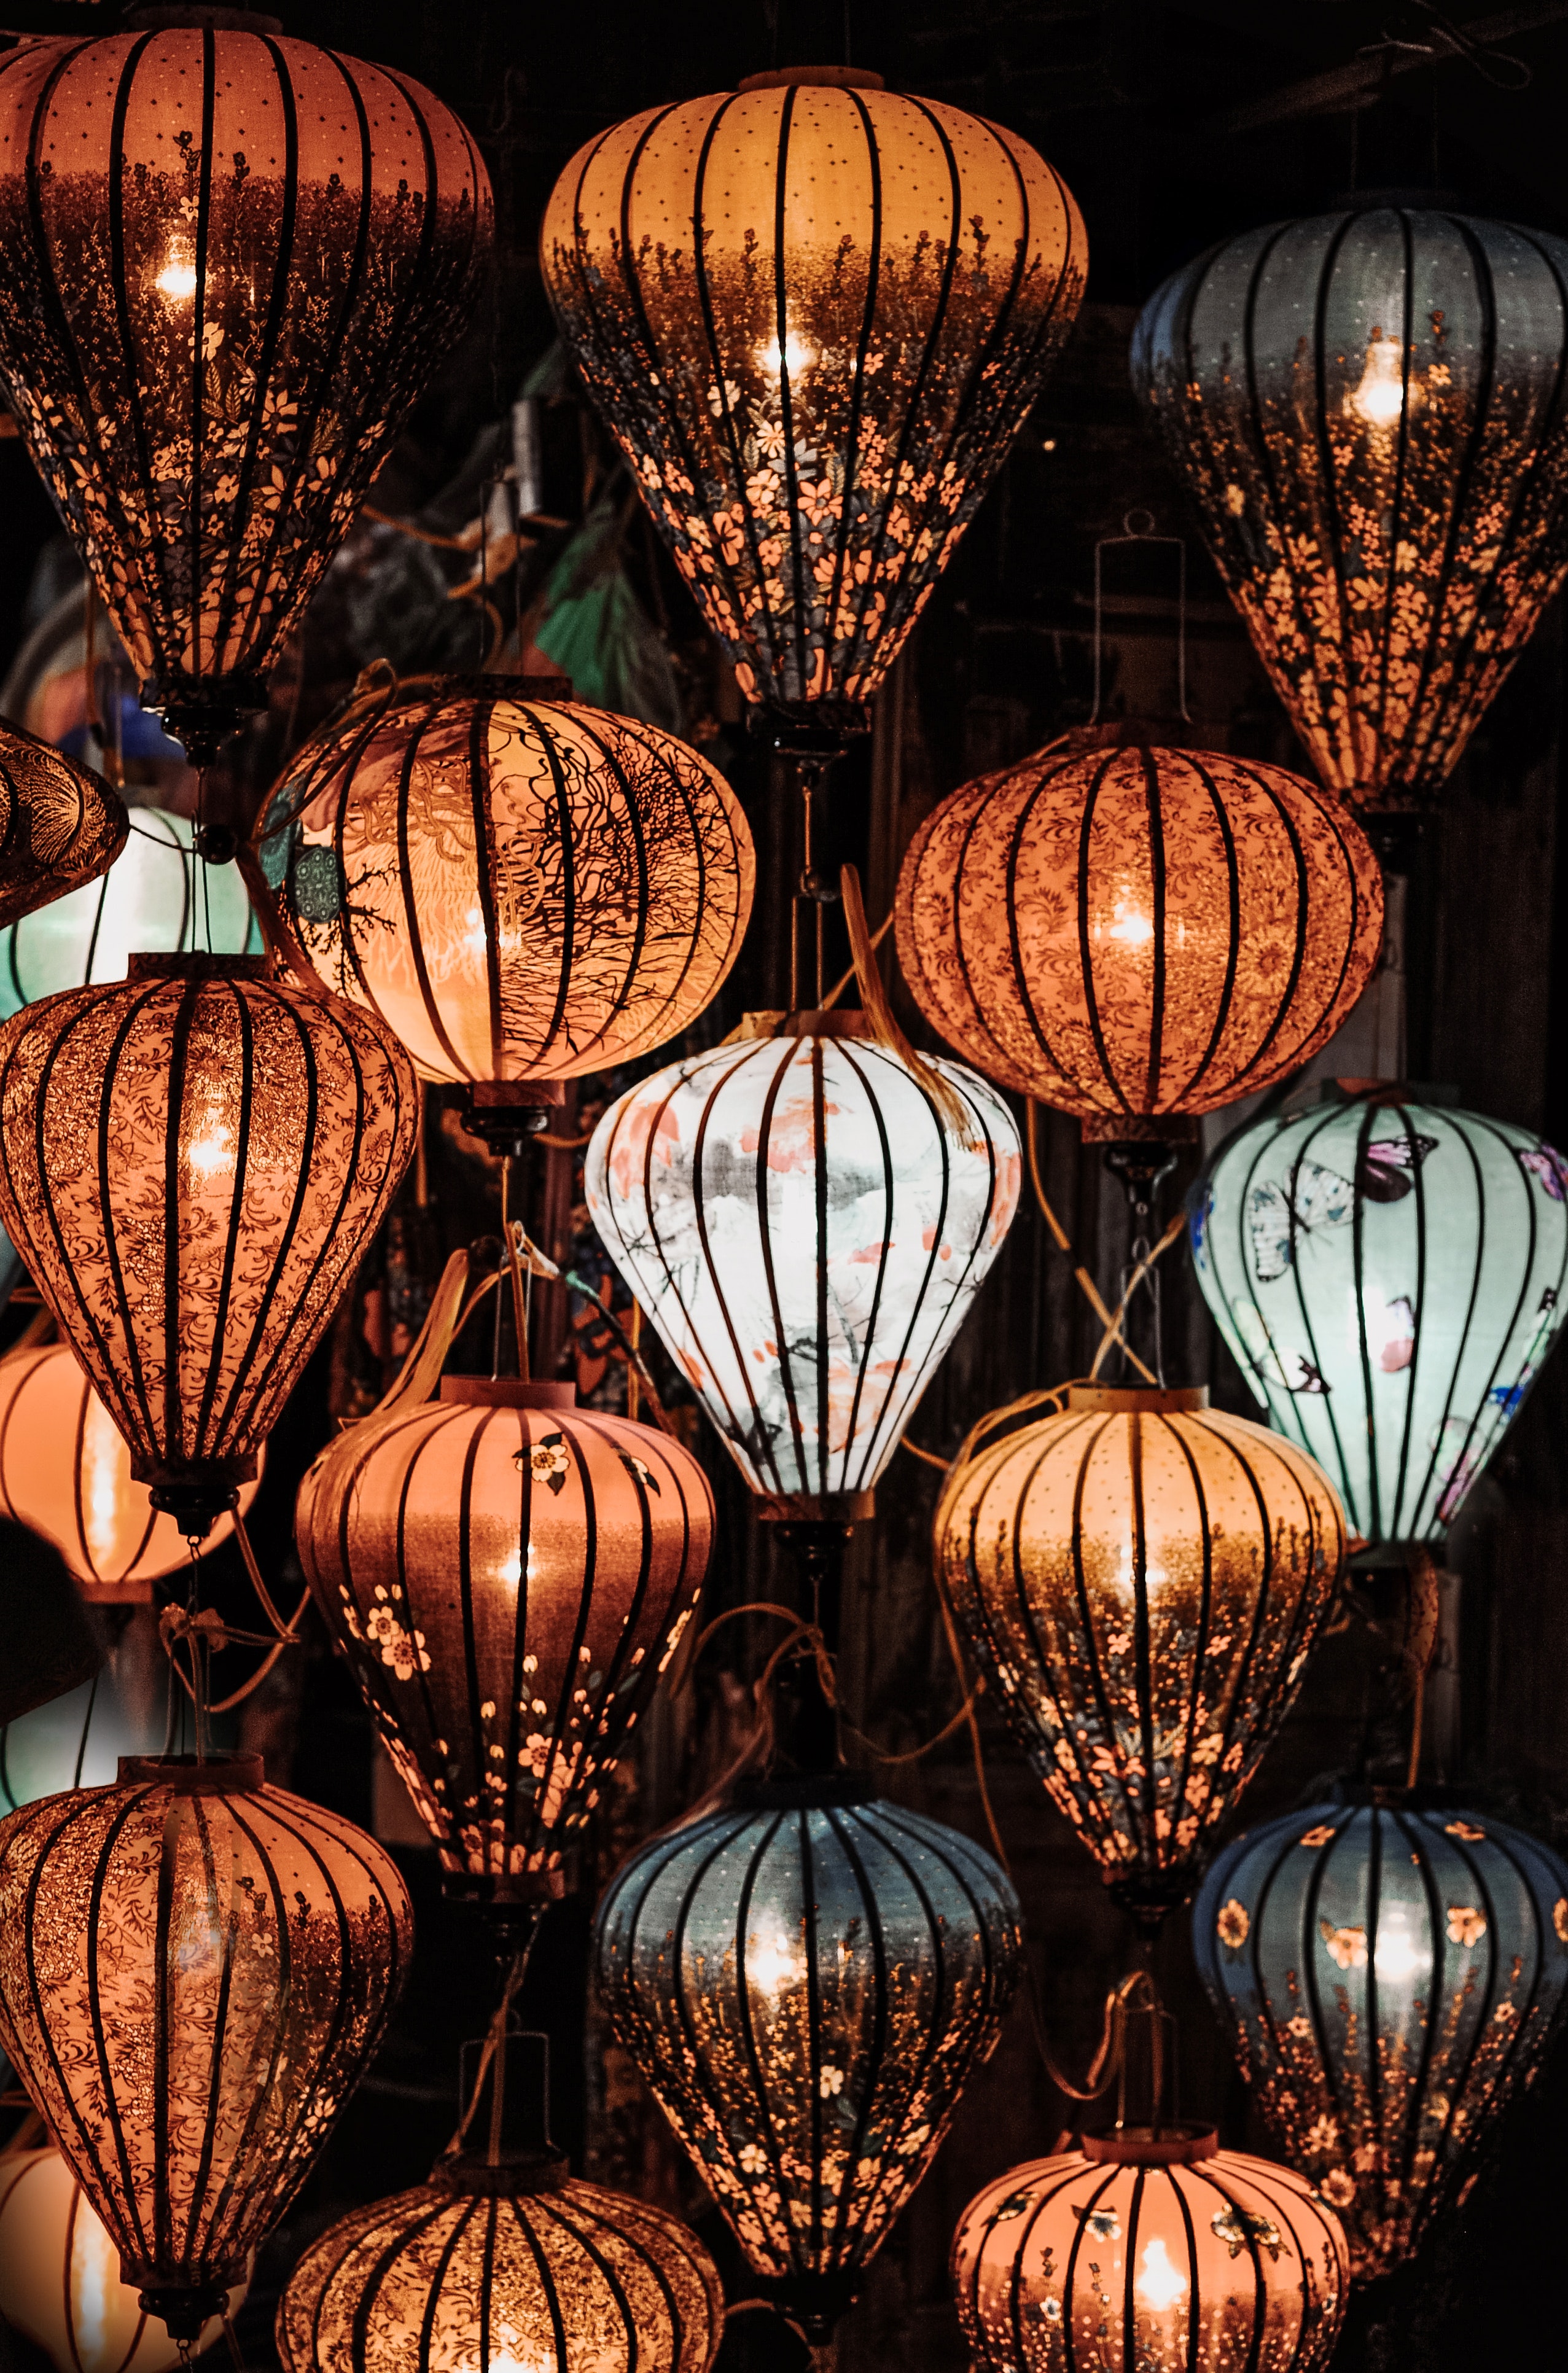
lighting, orange, light fixture, pattern, symmetry, lamp, design, ceiling, lantern, lighting accessory, lampshade